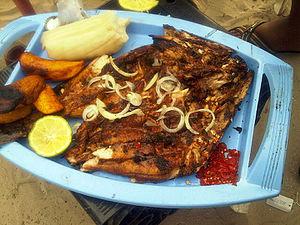
Poisson (Malangwa) braisé accompagné de banne plantain grillé et chikwangue. Plat populaire et typique dans les bistrots au bord du fleuve (Kinkole &amp
La République démocratique du Congo est un pays d'Afrique centrale. C'est le quatrième pays le plus peuplé d'Afrique ainsi que le pays francophone le plus peuplé.